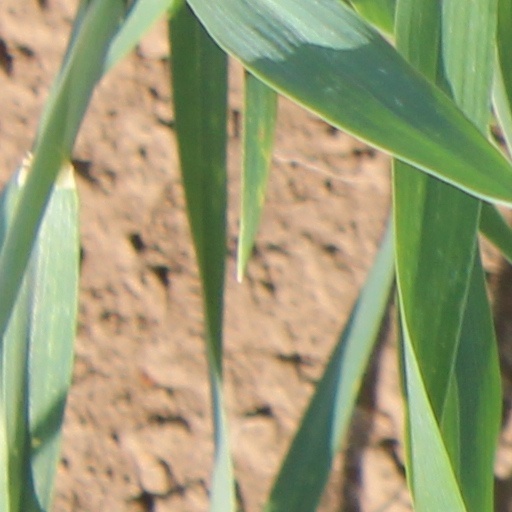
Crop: wheat